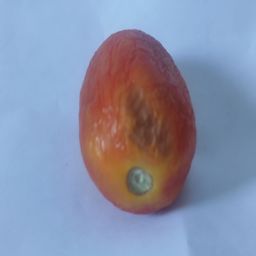
Crop: Tomato
Quality: Damaged